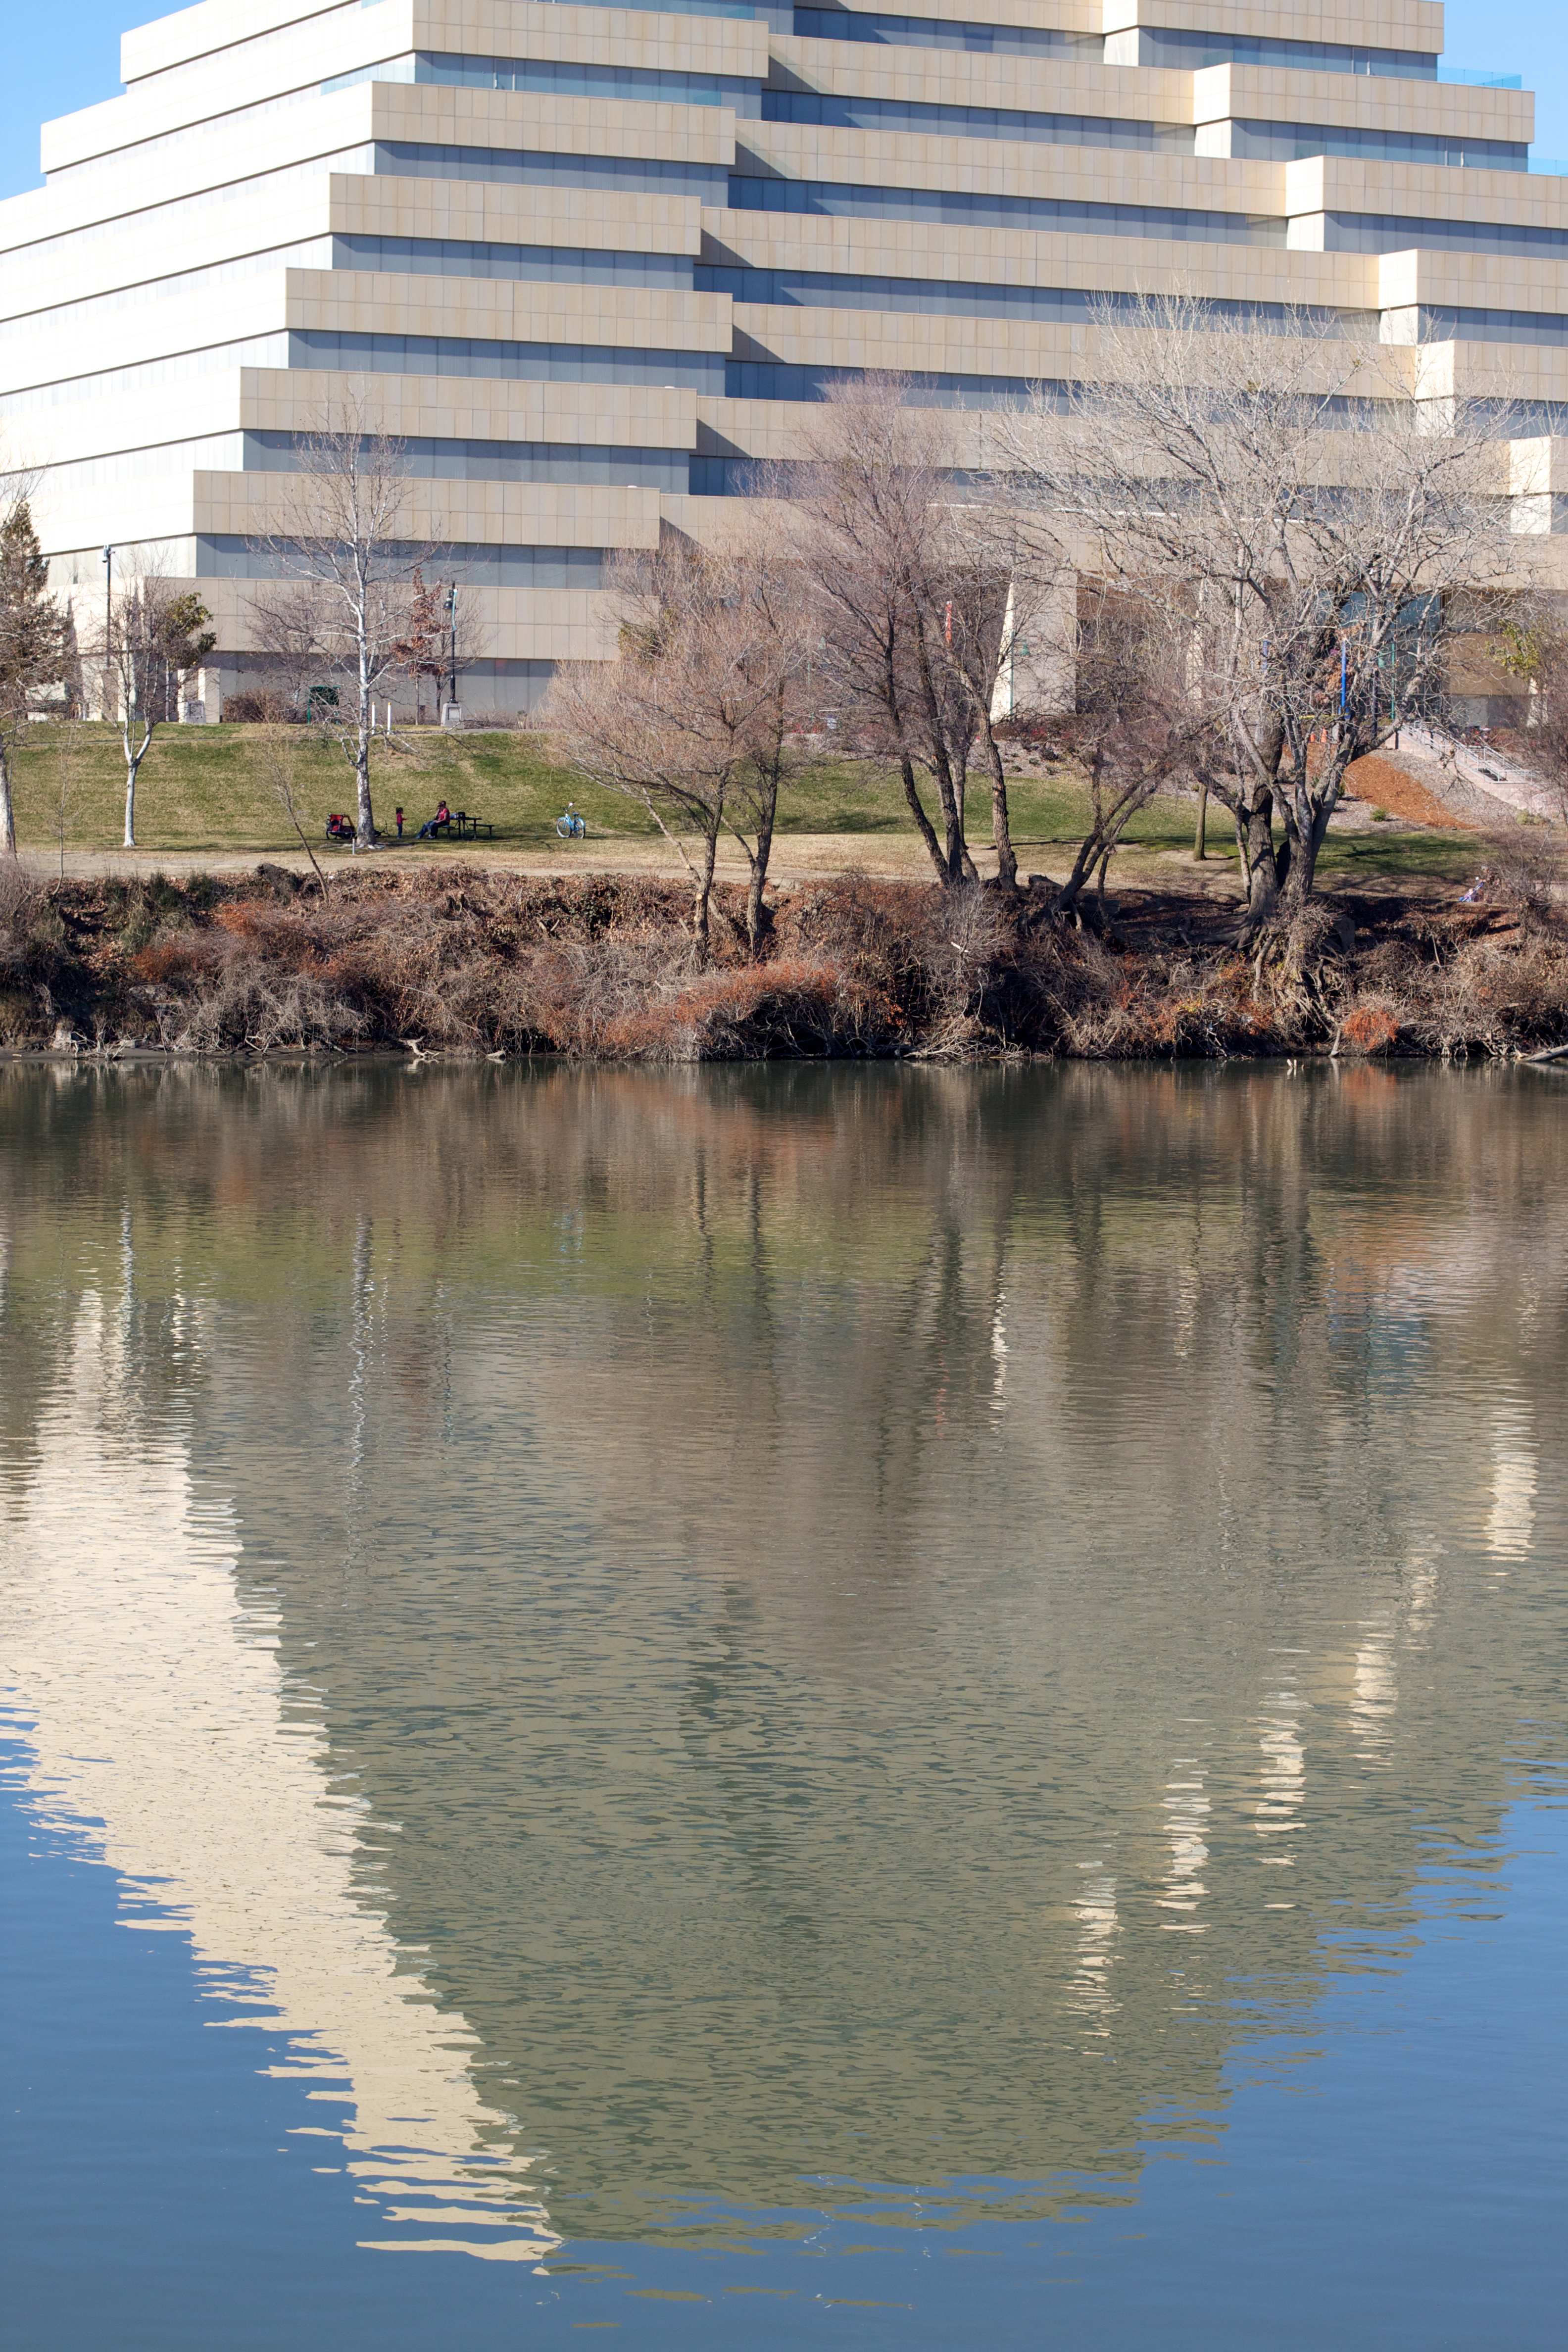
tree, water, flower, lake, river, pond, reflection, waterway, wetland, woody plant